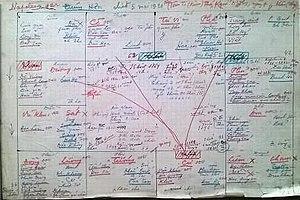
Napoléon 1b
L'horoscope vietnamien est une étude de prédiction du destin d'un individu à travers les astres des douze maisons, qui permet d'en savoir plus sur sa physionomie, son caractère, sa carrière, sa famille, ainsi que l'ensemble des éléments de sa vie. Il est très prisé par la plupart des classes sociales vietnamiennes qui cherchent souvent à connaitre les prédictions sur leurs sorts. Dans le Tử Vi, on peut déterminer les événements favorables ou défavorables en fixant les termes de dix ans, d'un an, d'un mois, d'un jour et d'une heure. Le Hà Lạc du Yi King est un niveau plus élevé du Tử Vi. L'horoscope vietnamien est plus ou moins influencé par les deux horoscopes occidentaux ou chinois.